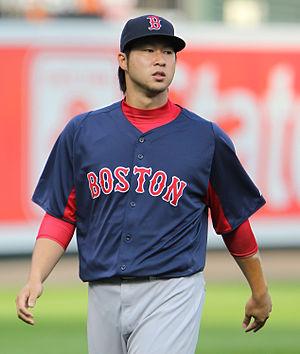
Junichi Tazawa est un lanceur de relève droitier des Marlins de Miami de la Ligue majeure de baseball.